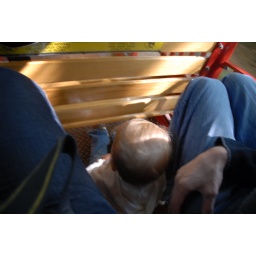
on the train... she insisted upon sitting on the floor